Shinomori Aoshi

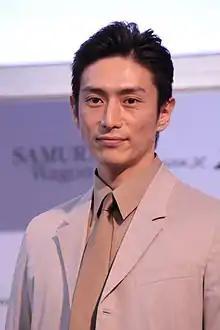
Yusuke Iseya portrays Shinomori in the live-action film adaptations.

Shinomori Aoshi is a ninja of the Oniwaban, who worked for the Shogunate government during the Edo period. At the suggestion of Kashiwazaki Nenji (better known as Okina), Shinomori was given the position of Okashira at the age of fifteen, in time for the Oniwabanshou to defend Edo Castle. As a member of the Oniwabanshuu, he helped to raise Makimachi Misao from childhood. Misao, who was his protegee developed a strong admiration and romantic feelings for him. Aoshi is a grandmaster and Okashira of the Oniwanbanshou shinobi. Aoshi's weapon of choice is a kodachi, a sword that is described in the series to act like a shield because its light weight makes it easy to block with. He originally used only one of these short swords for defense and relied mainly on kenpo for his offense, but later used a two-sworded style. Among several from his "Kodachi nito Ryu", the is the strongest. After the revolution, since a few members of the Oniwabanshū were unable to adapt to life in the Meiji era, Aoshi and these members worked for the corrupt, power-hungry business man, Takeda Kanryū instead. During the early chapters of the manga, the Oniwabanshū work to capture doctor Takani Megumi under orders from Kanryu for his opium business. This leads them to clash with Kenshin and his allies. As the oniwaban are defeated by Kenshin and his friends, Kanryu betrays them and tries to kill them. Aoshi is the only survivor who escapes to become stronger to kill Kenshin and obtain the title of the strongest in favor of his dead subordinates.